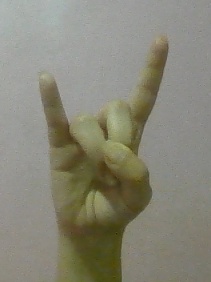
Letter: la